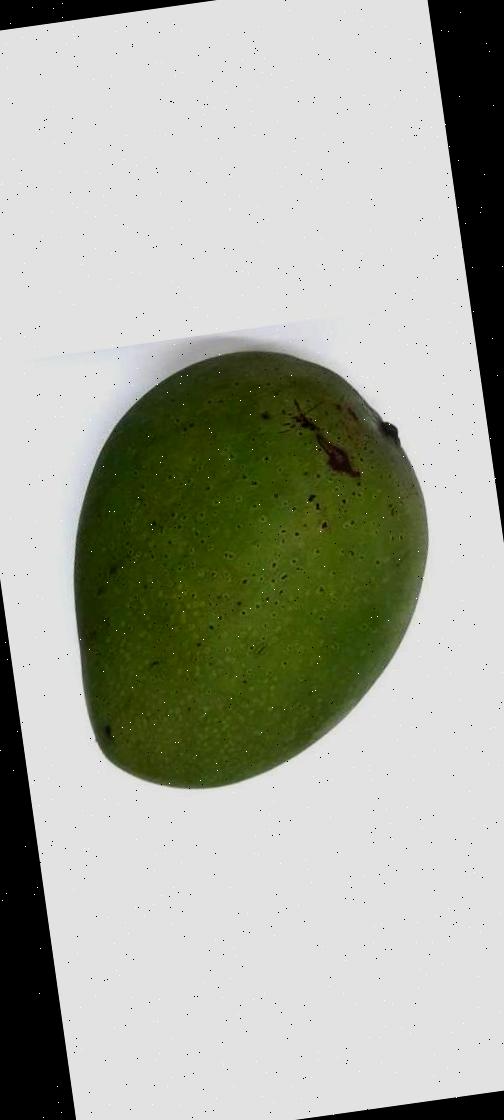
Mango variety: Ashshina Zhinuk